Scottsdale Reserve

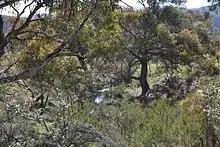
Typical Scottsdale flora in a small gully.

An extensive ecosystem restoration program is underway at Scottsdale with a nursery on site propagating plants including grasses such as river tussock ("Poa labillardierei"), shrubs such as the silver wattle ("Acacia dealbata") and trees including yellowbox ("Eucalyptus melliodora"). In addition to propagating the more common species expected to be present in the vegetation communities mentioned above, Scottsdale is host to the silver-leafed mountain gum ("Eucalyptus pulverulenta"). Only ten natural populations of the silver-leafed mountain gum are thought to still exist in Australia and it has been listed as vulnerable to extinction. The Scottsdale team have obtained licenses and intend to propagate this species while in the process of identifying suitable sites.